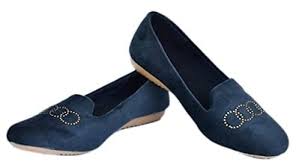
Label: Ballet Flat